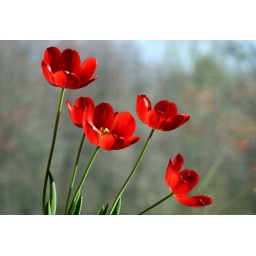
tulips in front of screen door